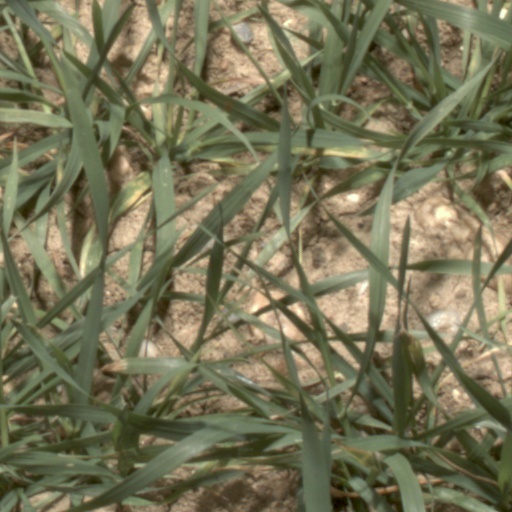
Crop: wheat